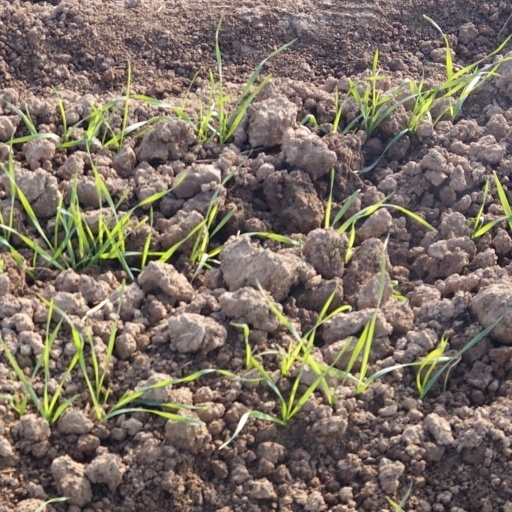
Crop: wheat